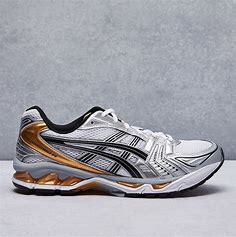
Brand: Asics
Model: Gel Kayano 14